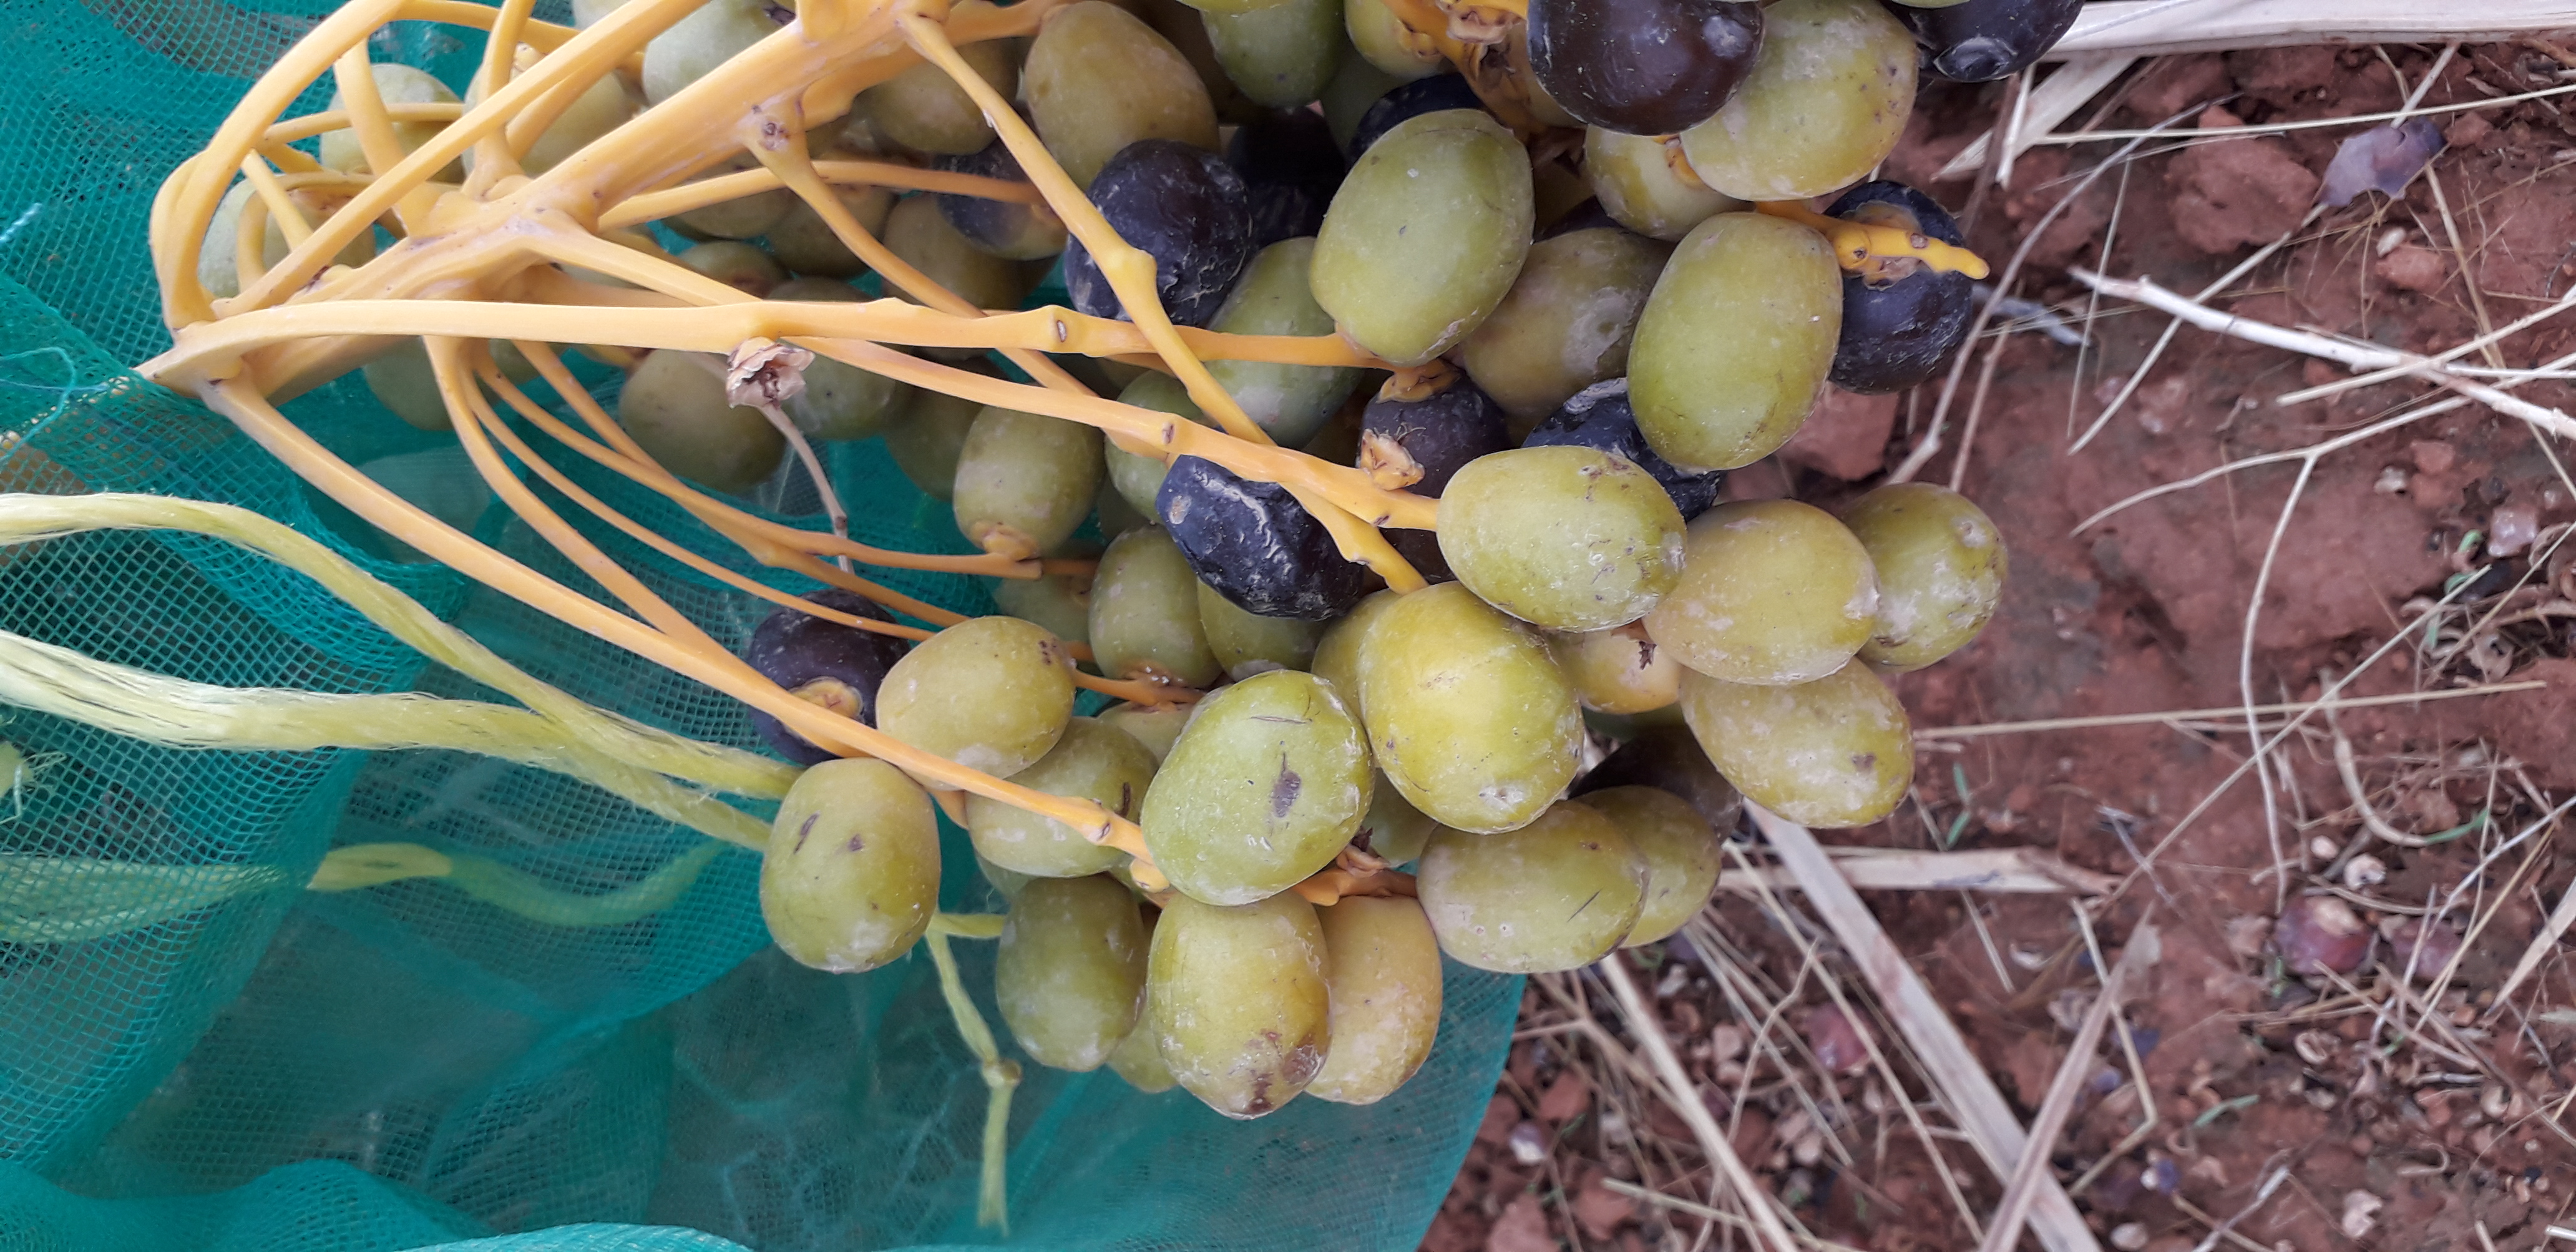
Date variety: kholt